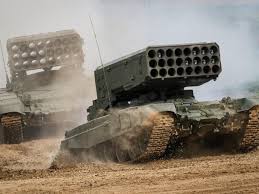
Label: Self Propelled Artillery